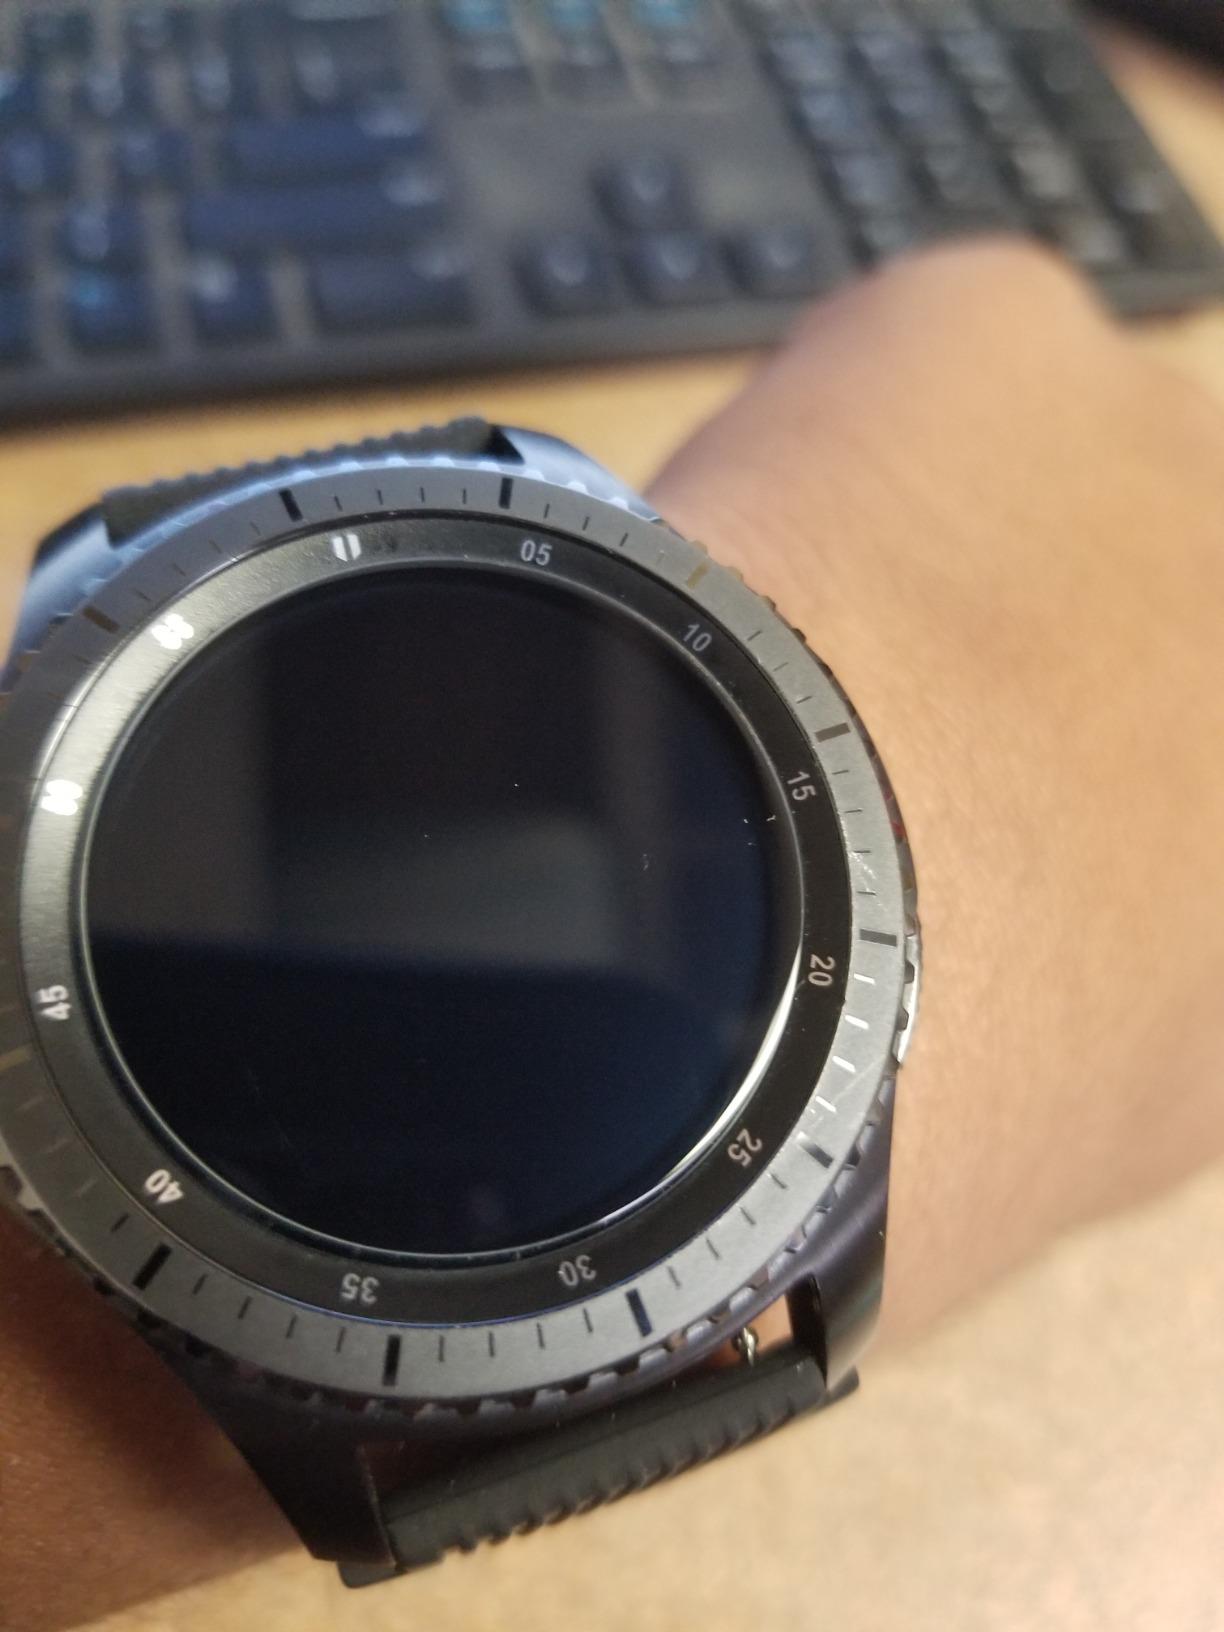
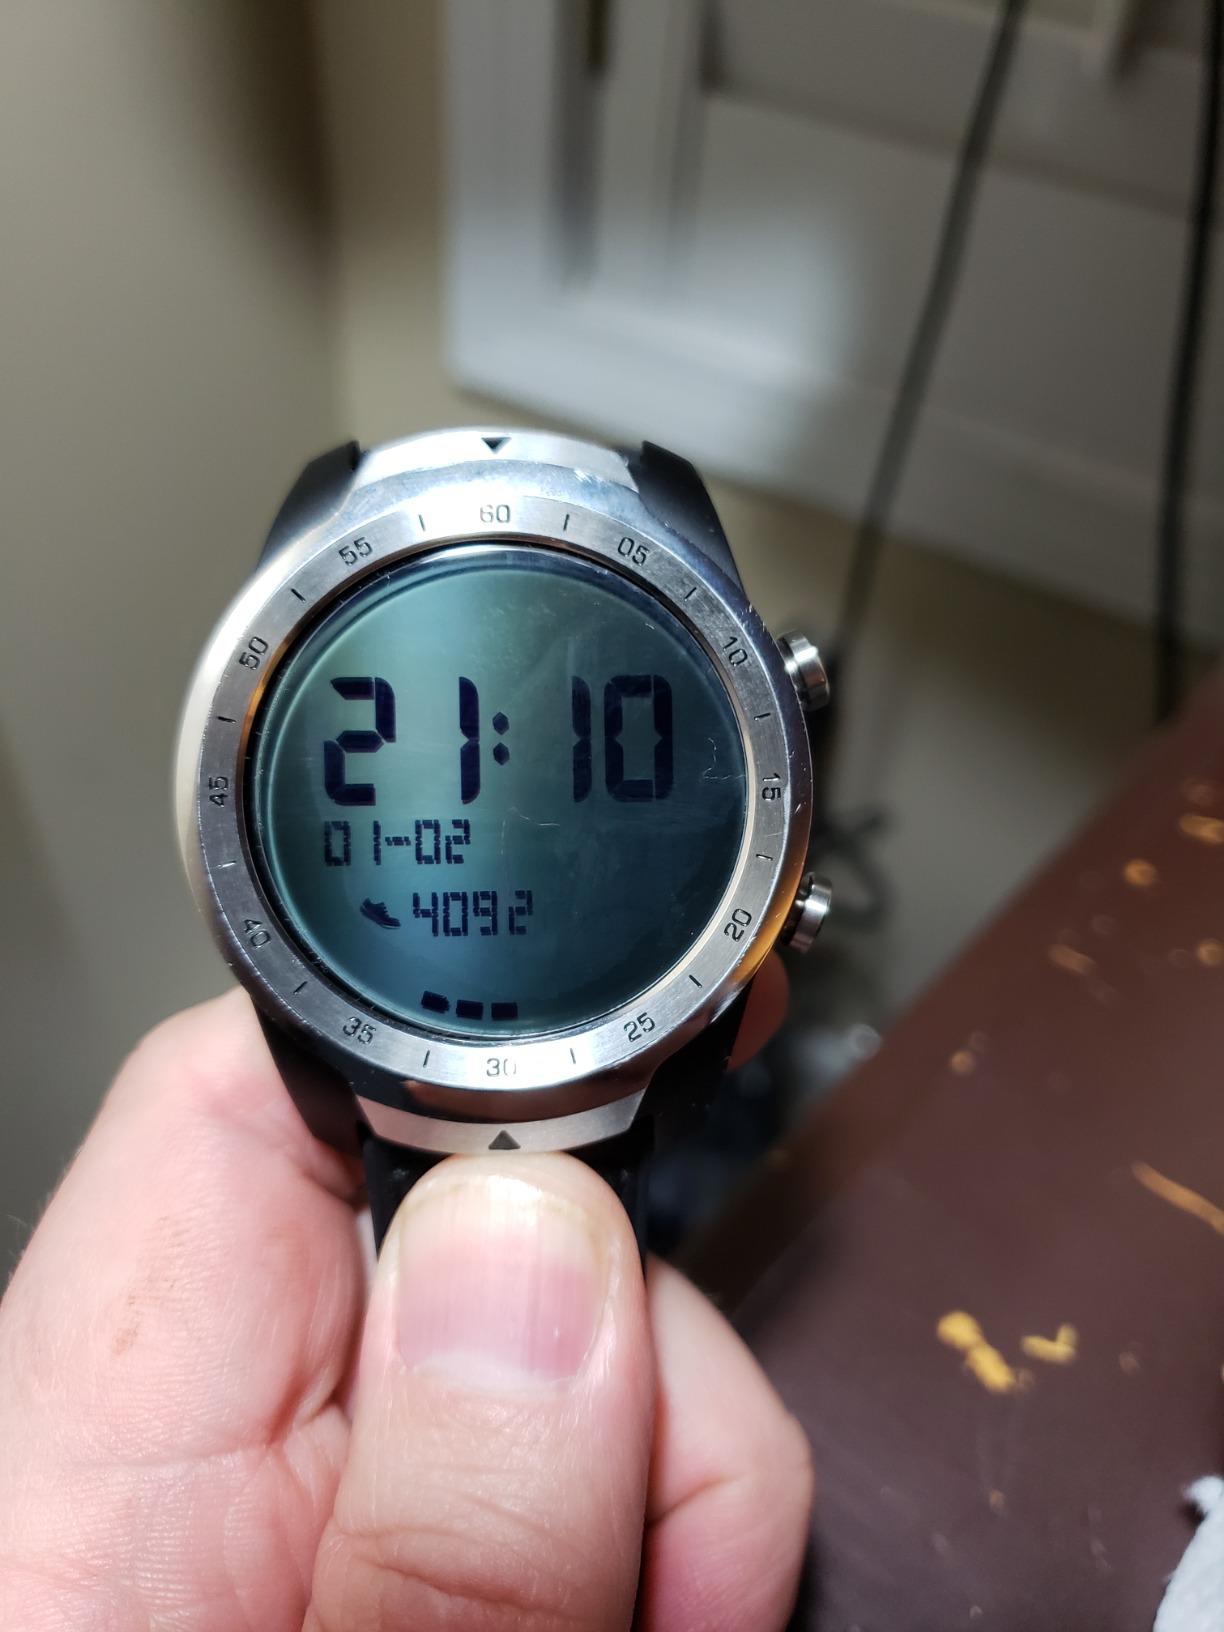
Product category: smartwatch
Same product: no